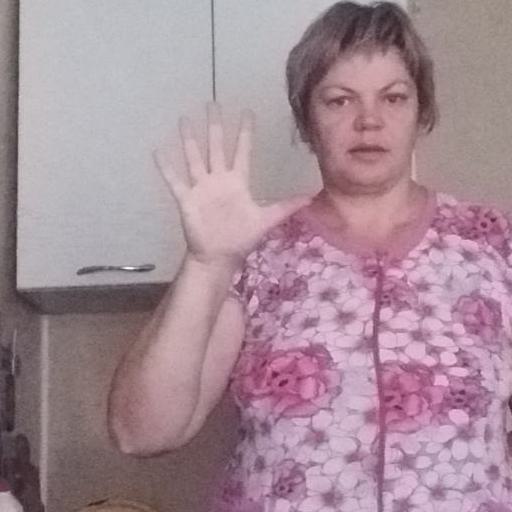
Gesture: palm